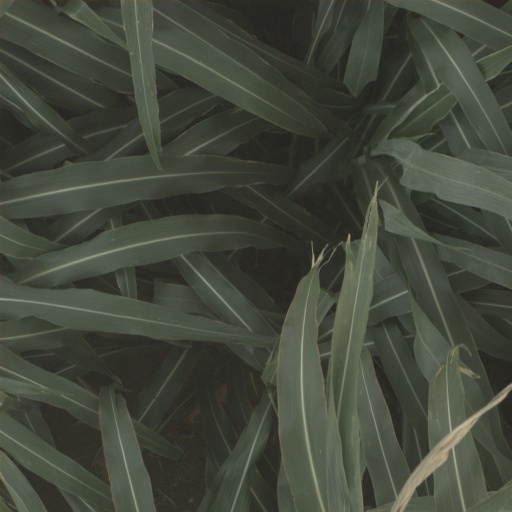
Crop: sorghum